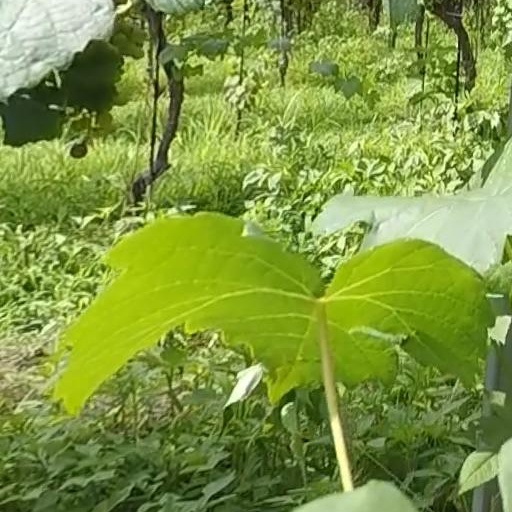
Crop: grape